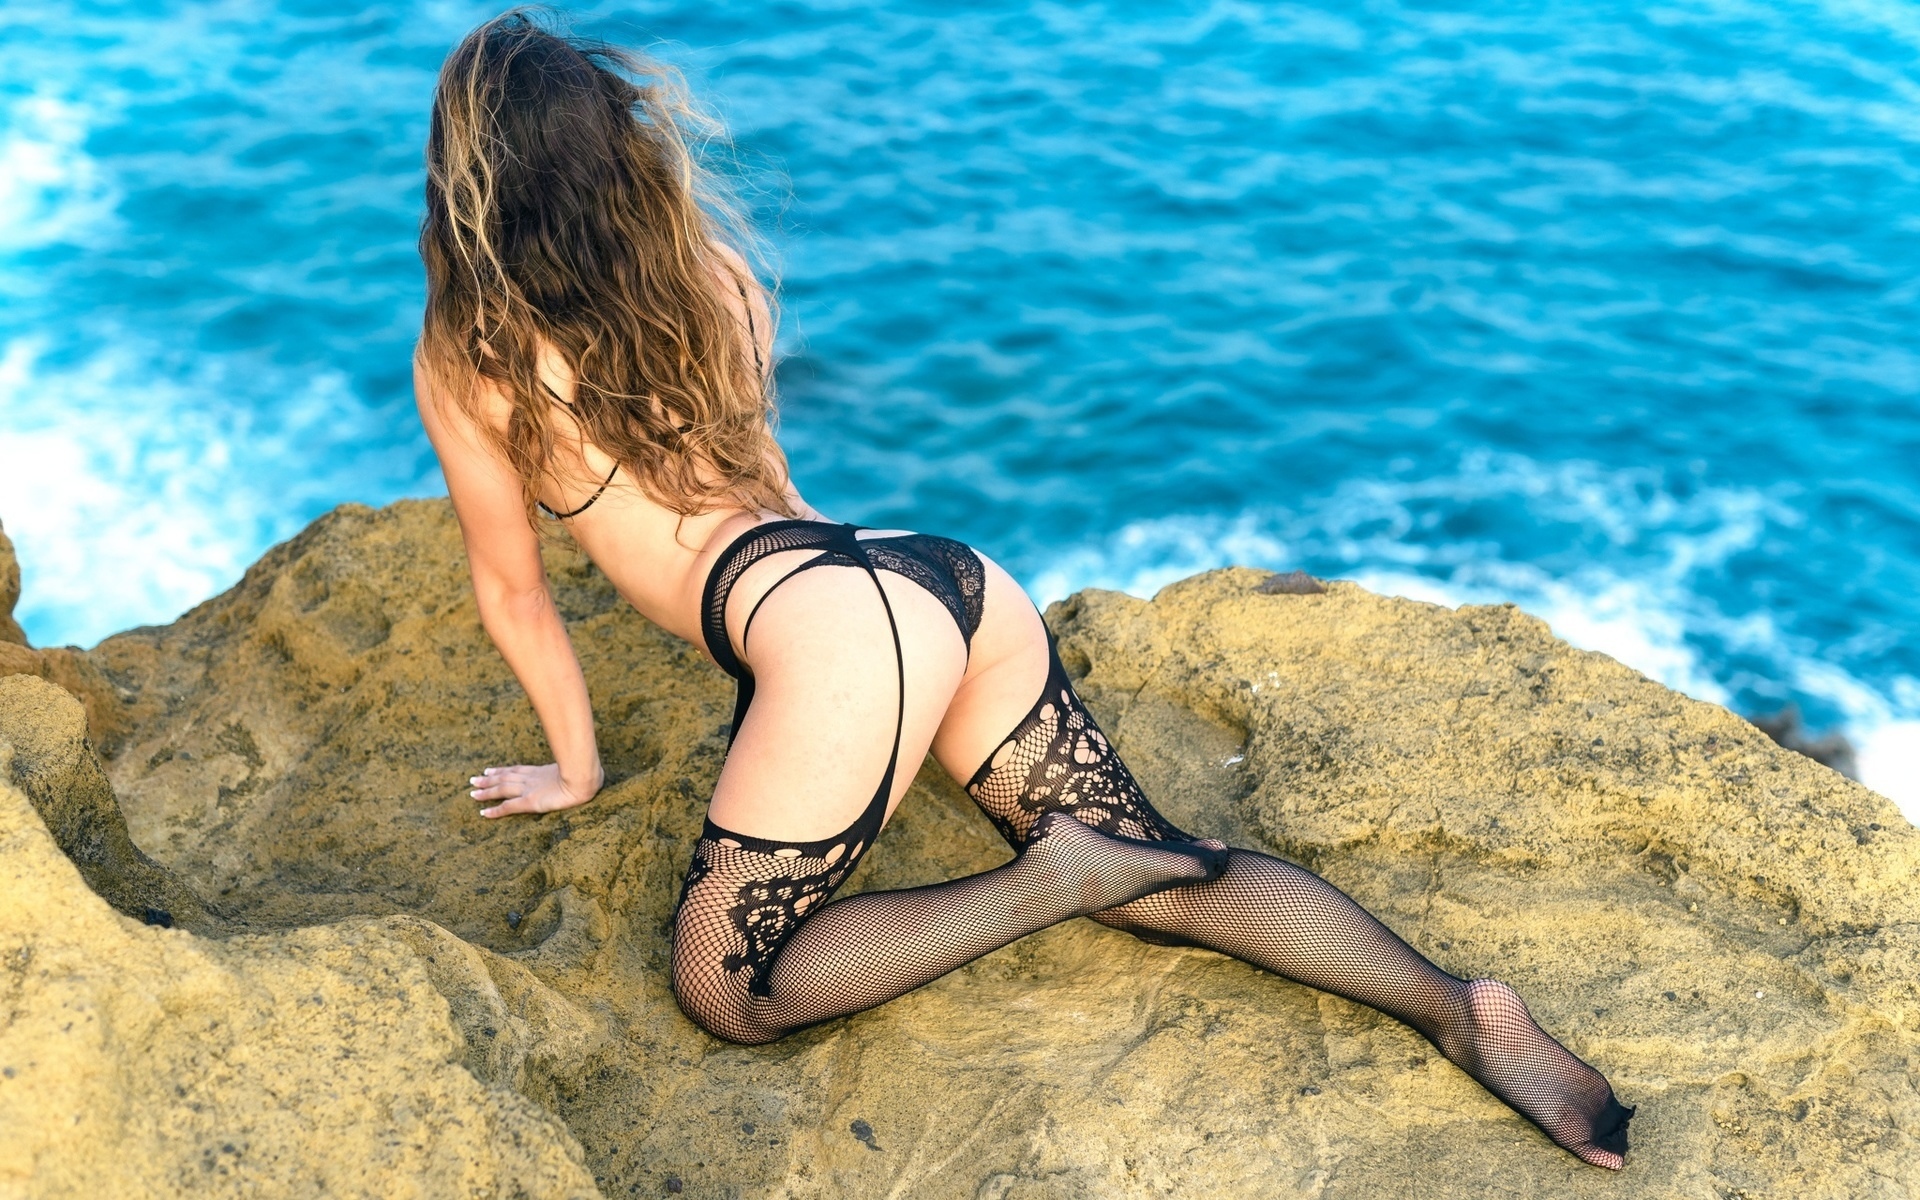
woman, photograph, bikini, clothing, beauty, model, lingerie, swimwear, photo shoot, leg, sea, summer, long hair, fashion, blond, beach, photography, sand, undergarment, fun, brown hair, ocean, vacation, thigh, sitting, human leg, black hair, sun tanning, coast